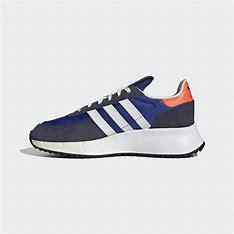
Brand: Adidas
Model: Retropy F2